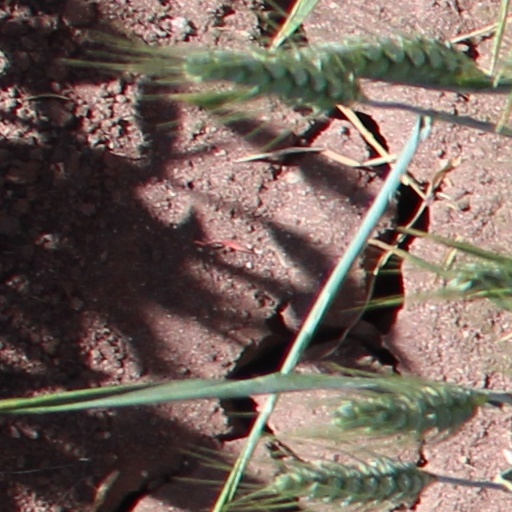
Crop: wheat